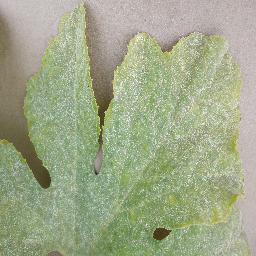
Label: Squash___Powdery_mildew